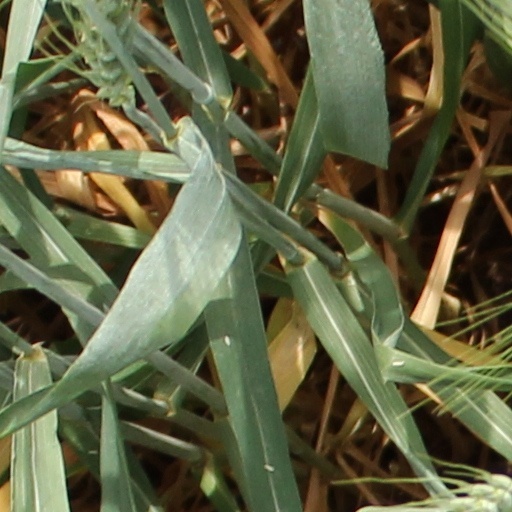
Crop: wheat